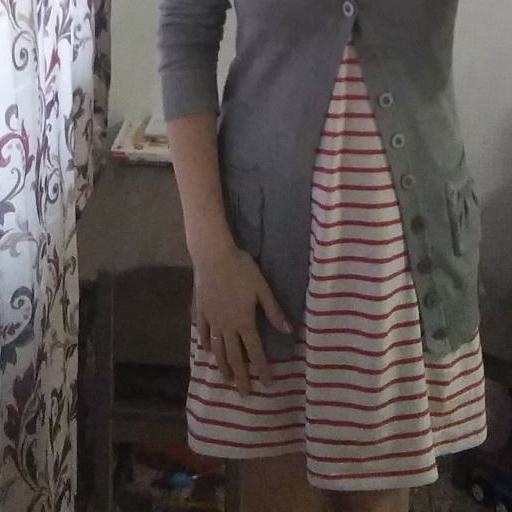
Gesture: no_gesture